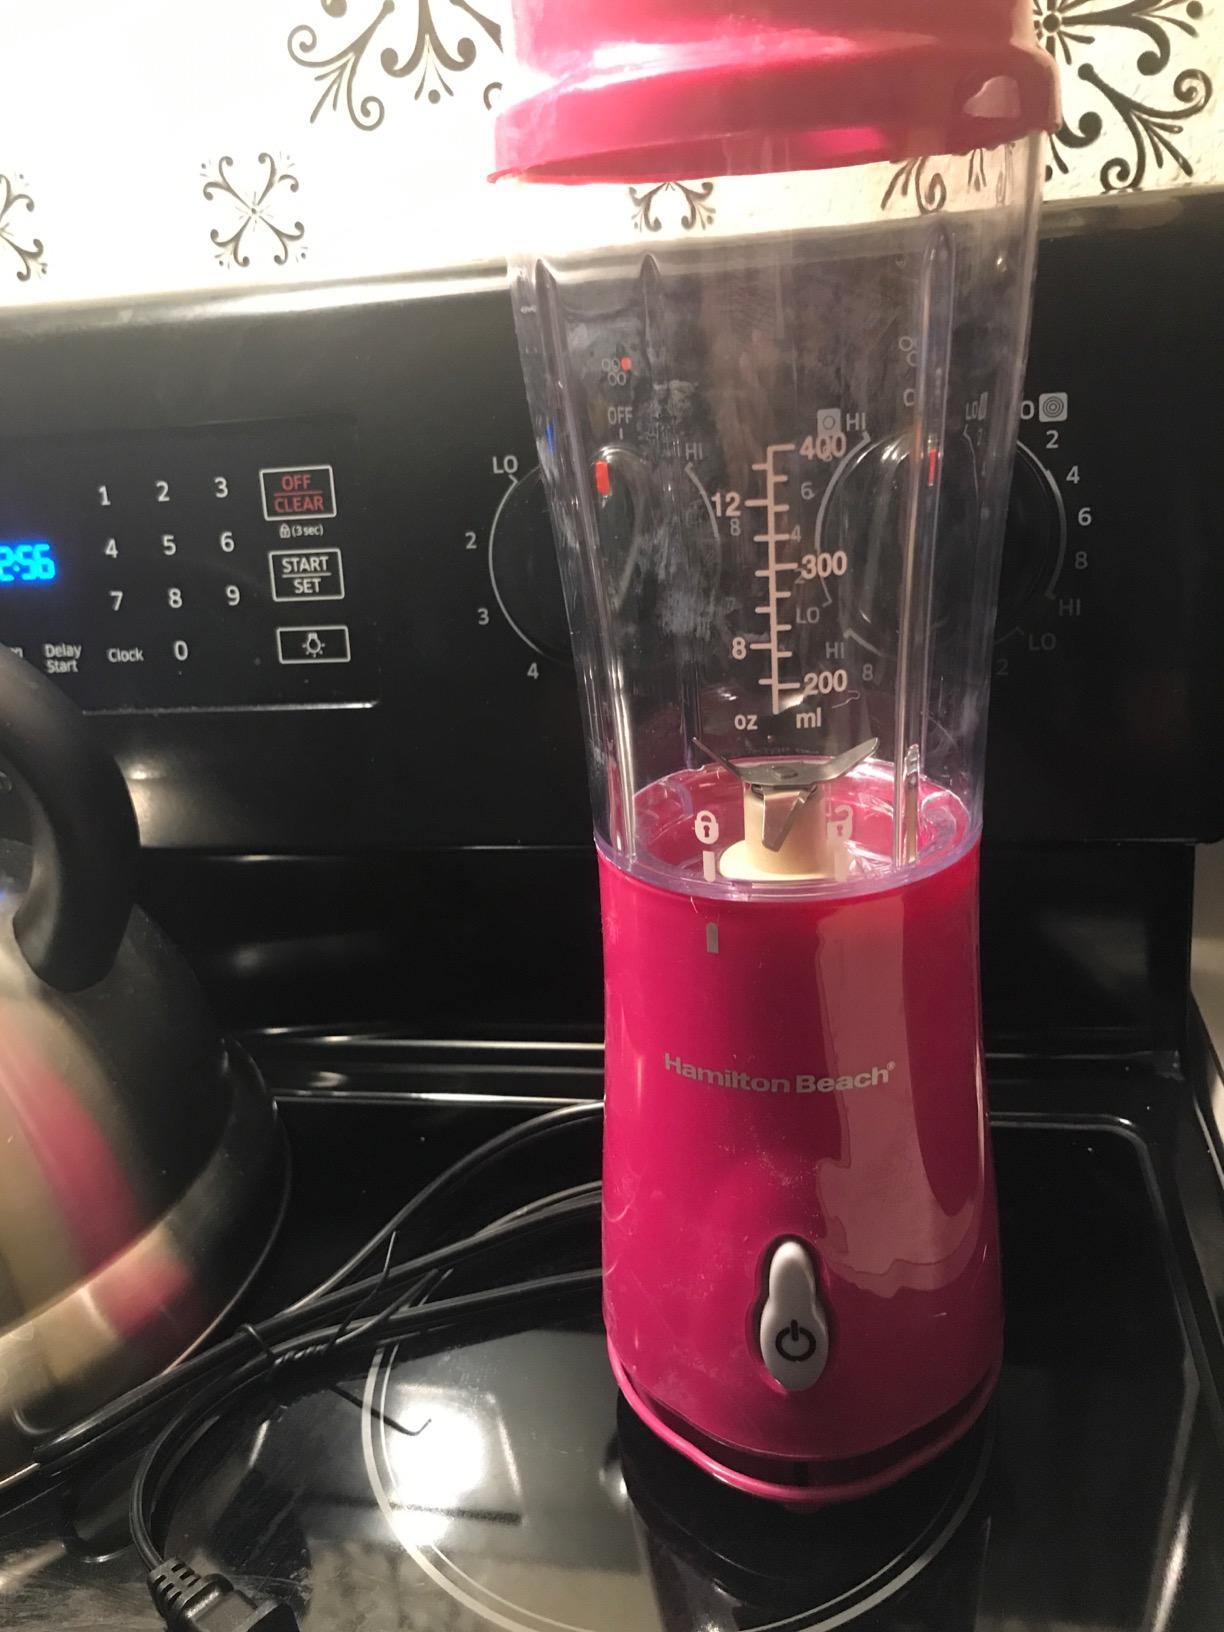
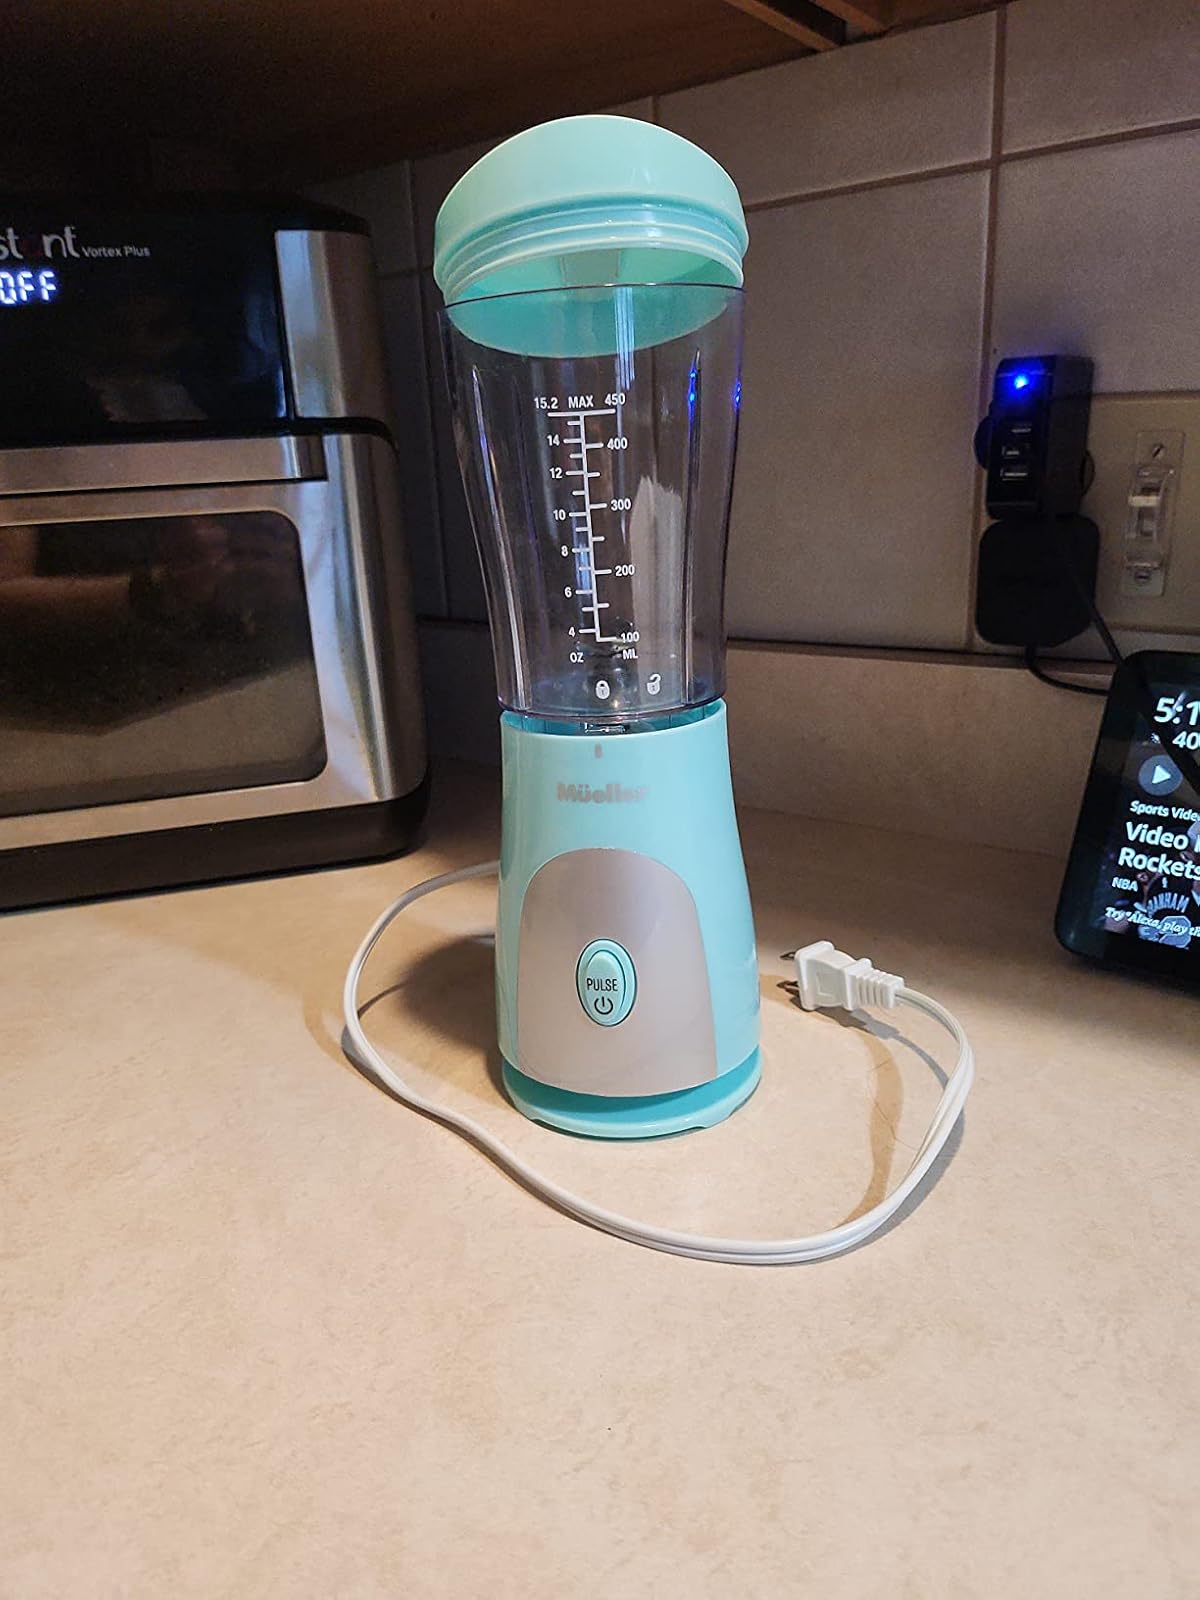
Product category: items_blender
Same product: no